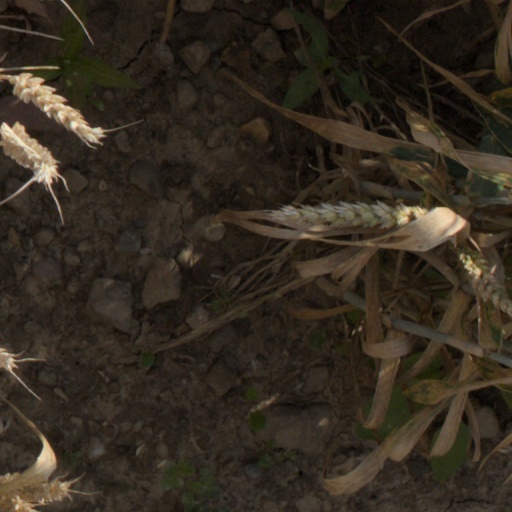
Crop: wheat